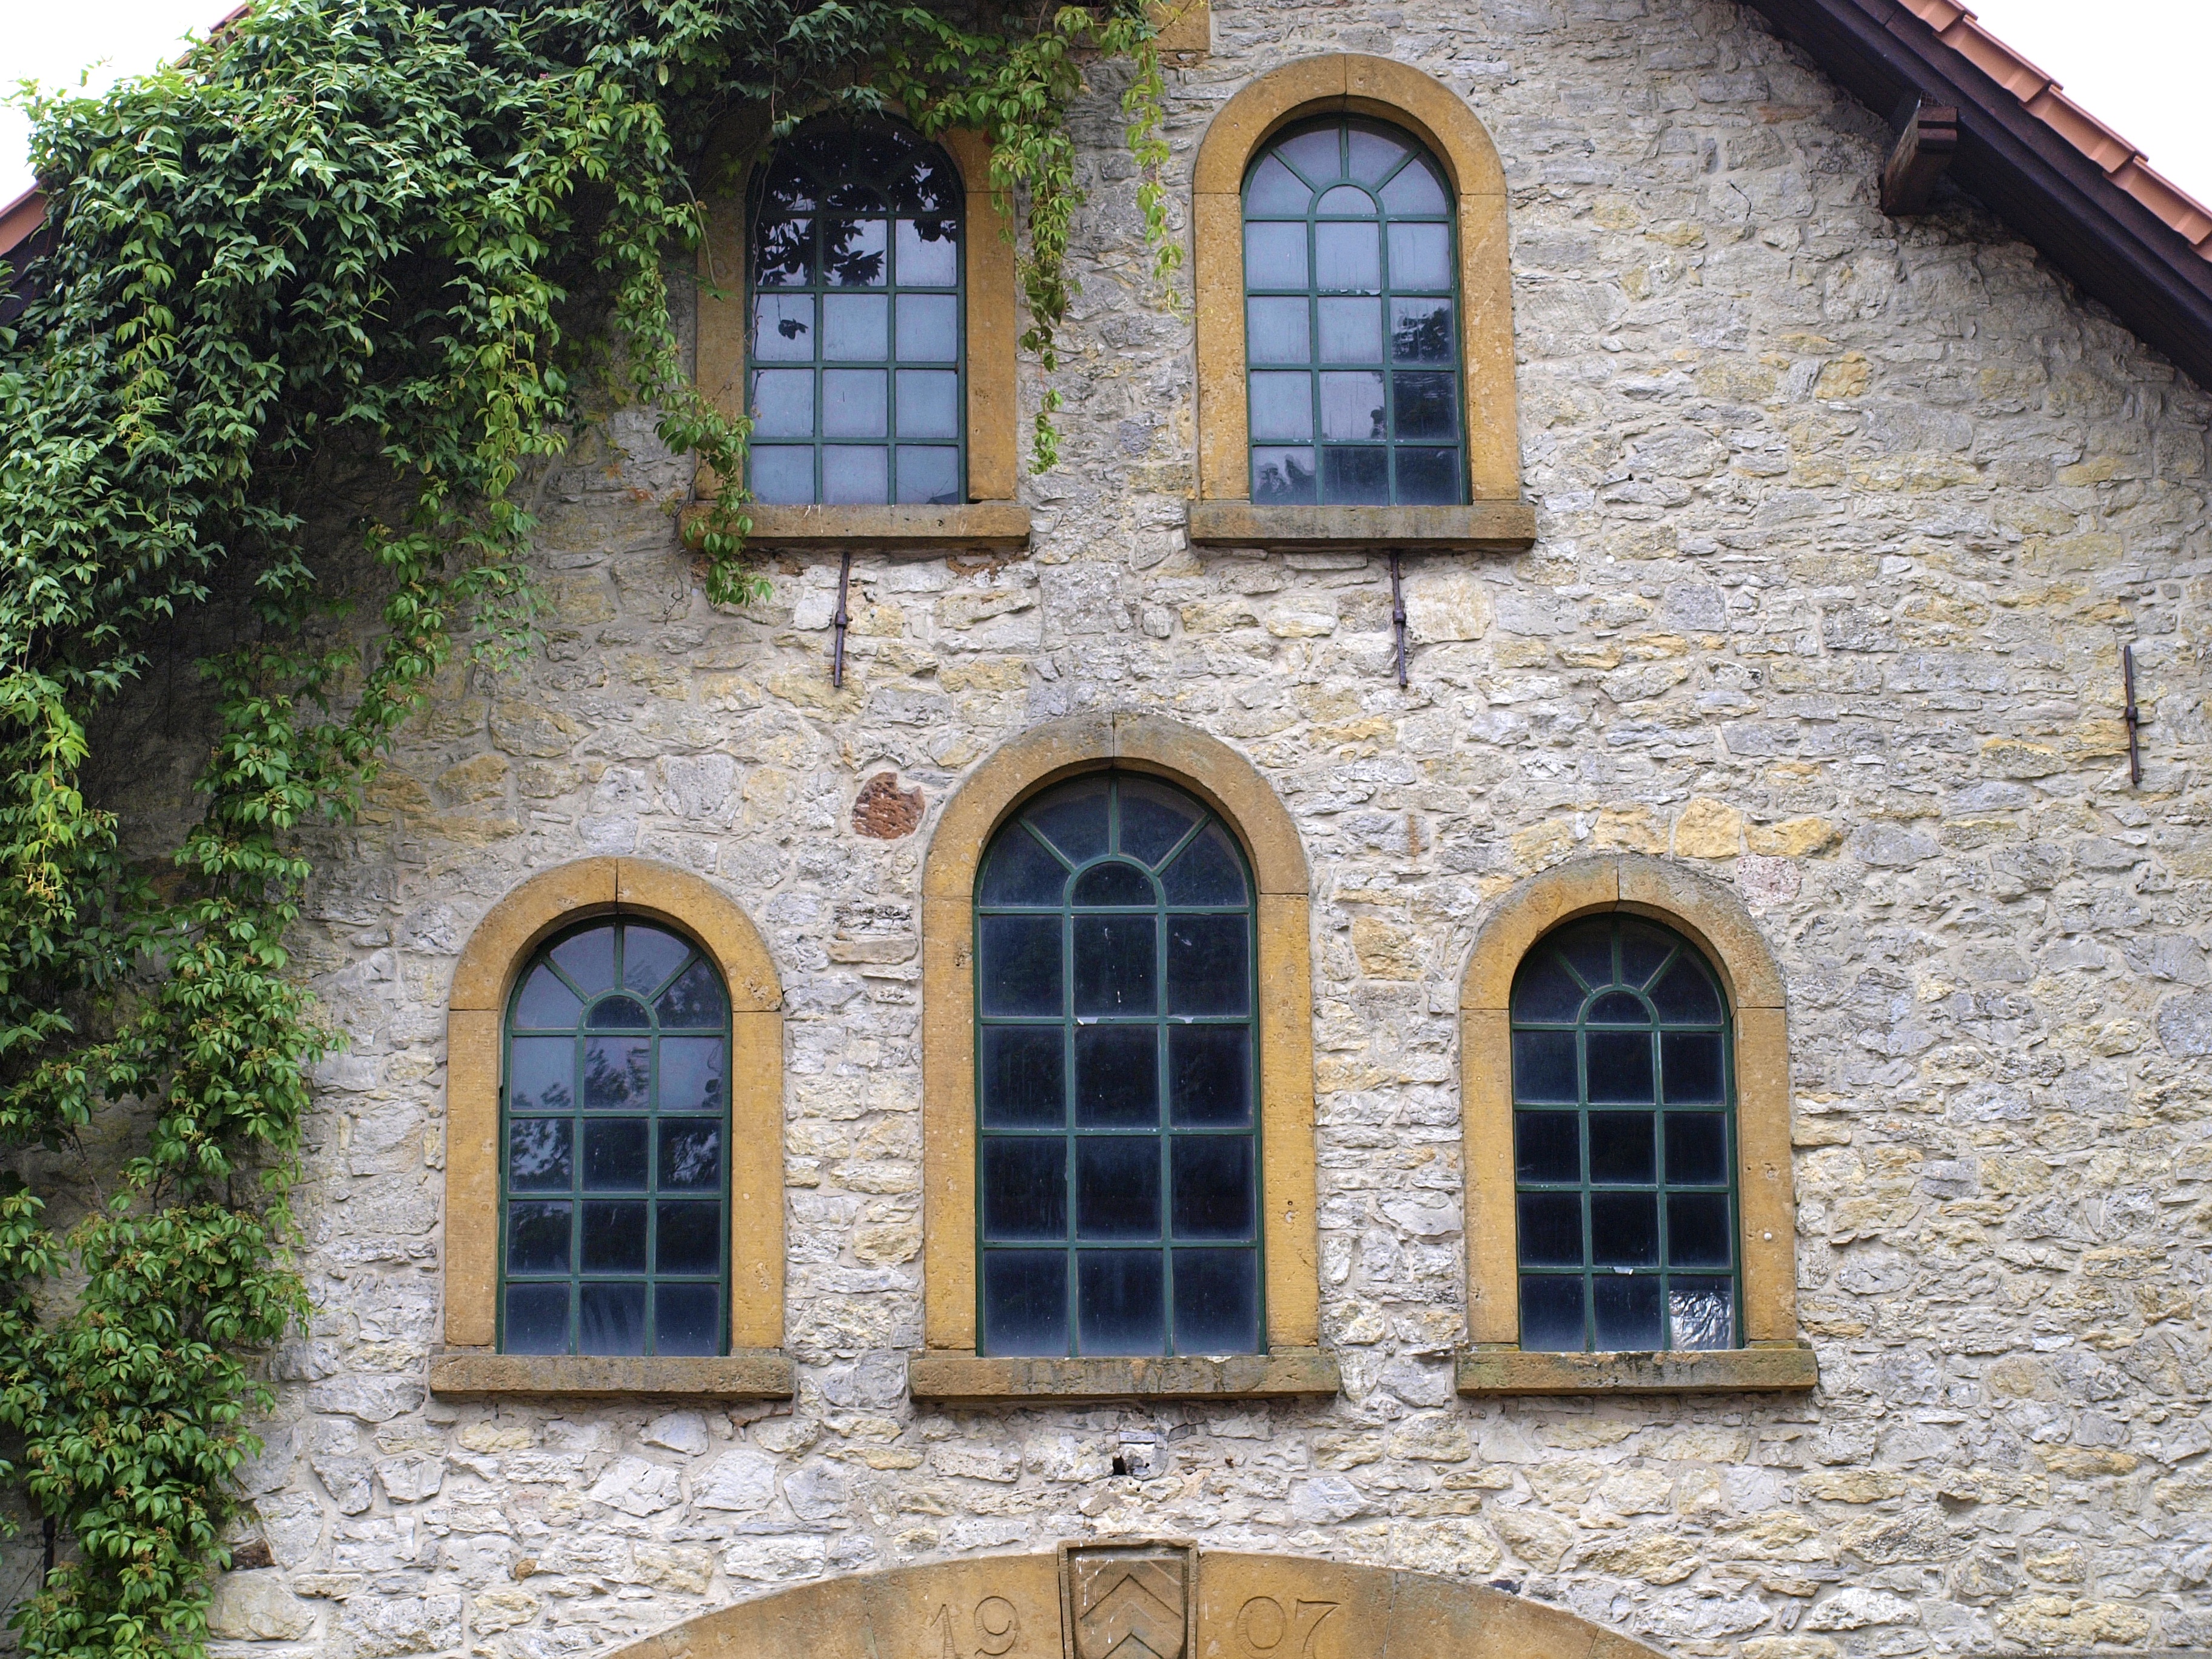
architecture, house, window, building, old, home, arch, cottage, facade, property, chapel, brick, door, synagogue, romanesque, estate, historically, masonry, rhaeto romanic, sash window